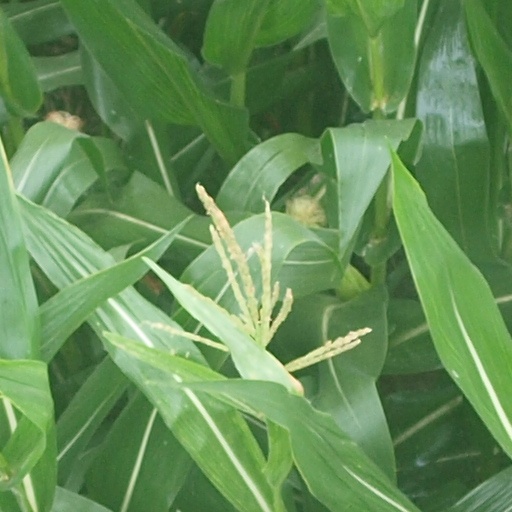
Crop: maize; corn